White Earth (film)

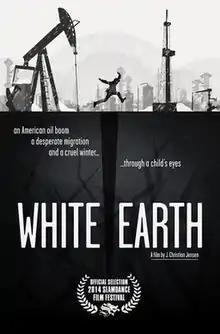
Film poster

White Earth is a 2014 documentary film by J. Christian Jensen about new arrivals in White Earth, North Dakota who have moved there to seek work in the North Dakota oil boom. The film explores life in the oil boom through the eyes of four children and an immigrant mother. "White Earth" was nominated for the Academy Award for Best Documentary (Short Subject) at the 87th Academy Awards.